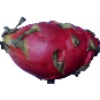
Label: Pitahaya Red 1